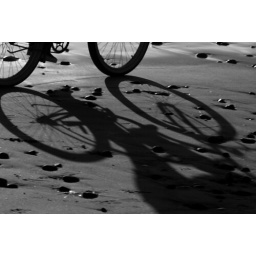
While we were at the beach a bike shadow passed in front of me.